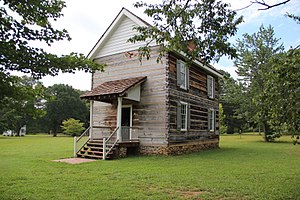
New Echota
Stammerådshuset i New Echota, en rekonstruktion
New Echota var cherokeser-stammernes hovedstad i Georgia, USA, oprettet i 1825 og brugt, indtil cherokeserne blev fordrevet med tvang under Indian Removal Act i 1830'erne. Cherokeserne havde deres stammerådshus og deres højesteretsdomstol her og udgav deres avis Cherokee Phoenix herfra. I dag er stedet et historisk mindesmærke og friluftsmuseum.